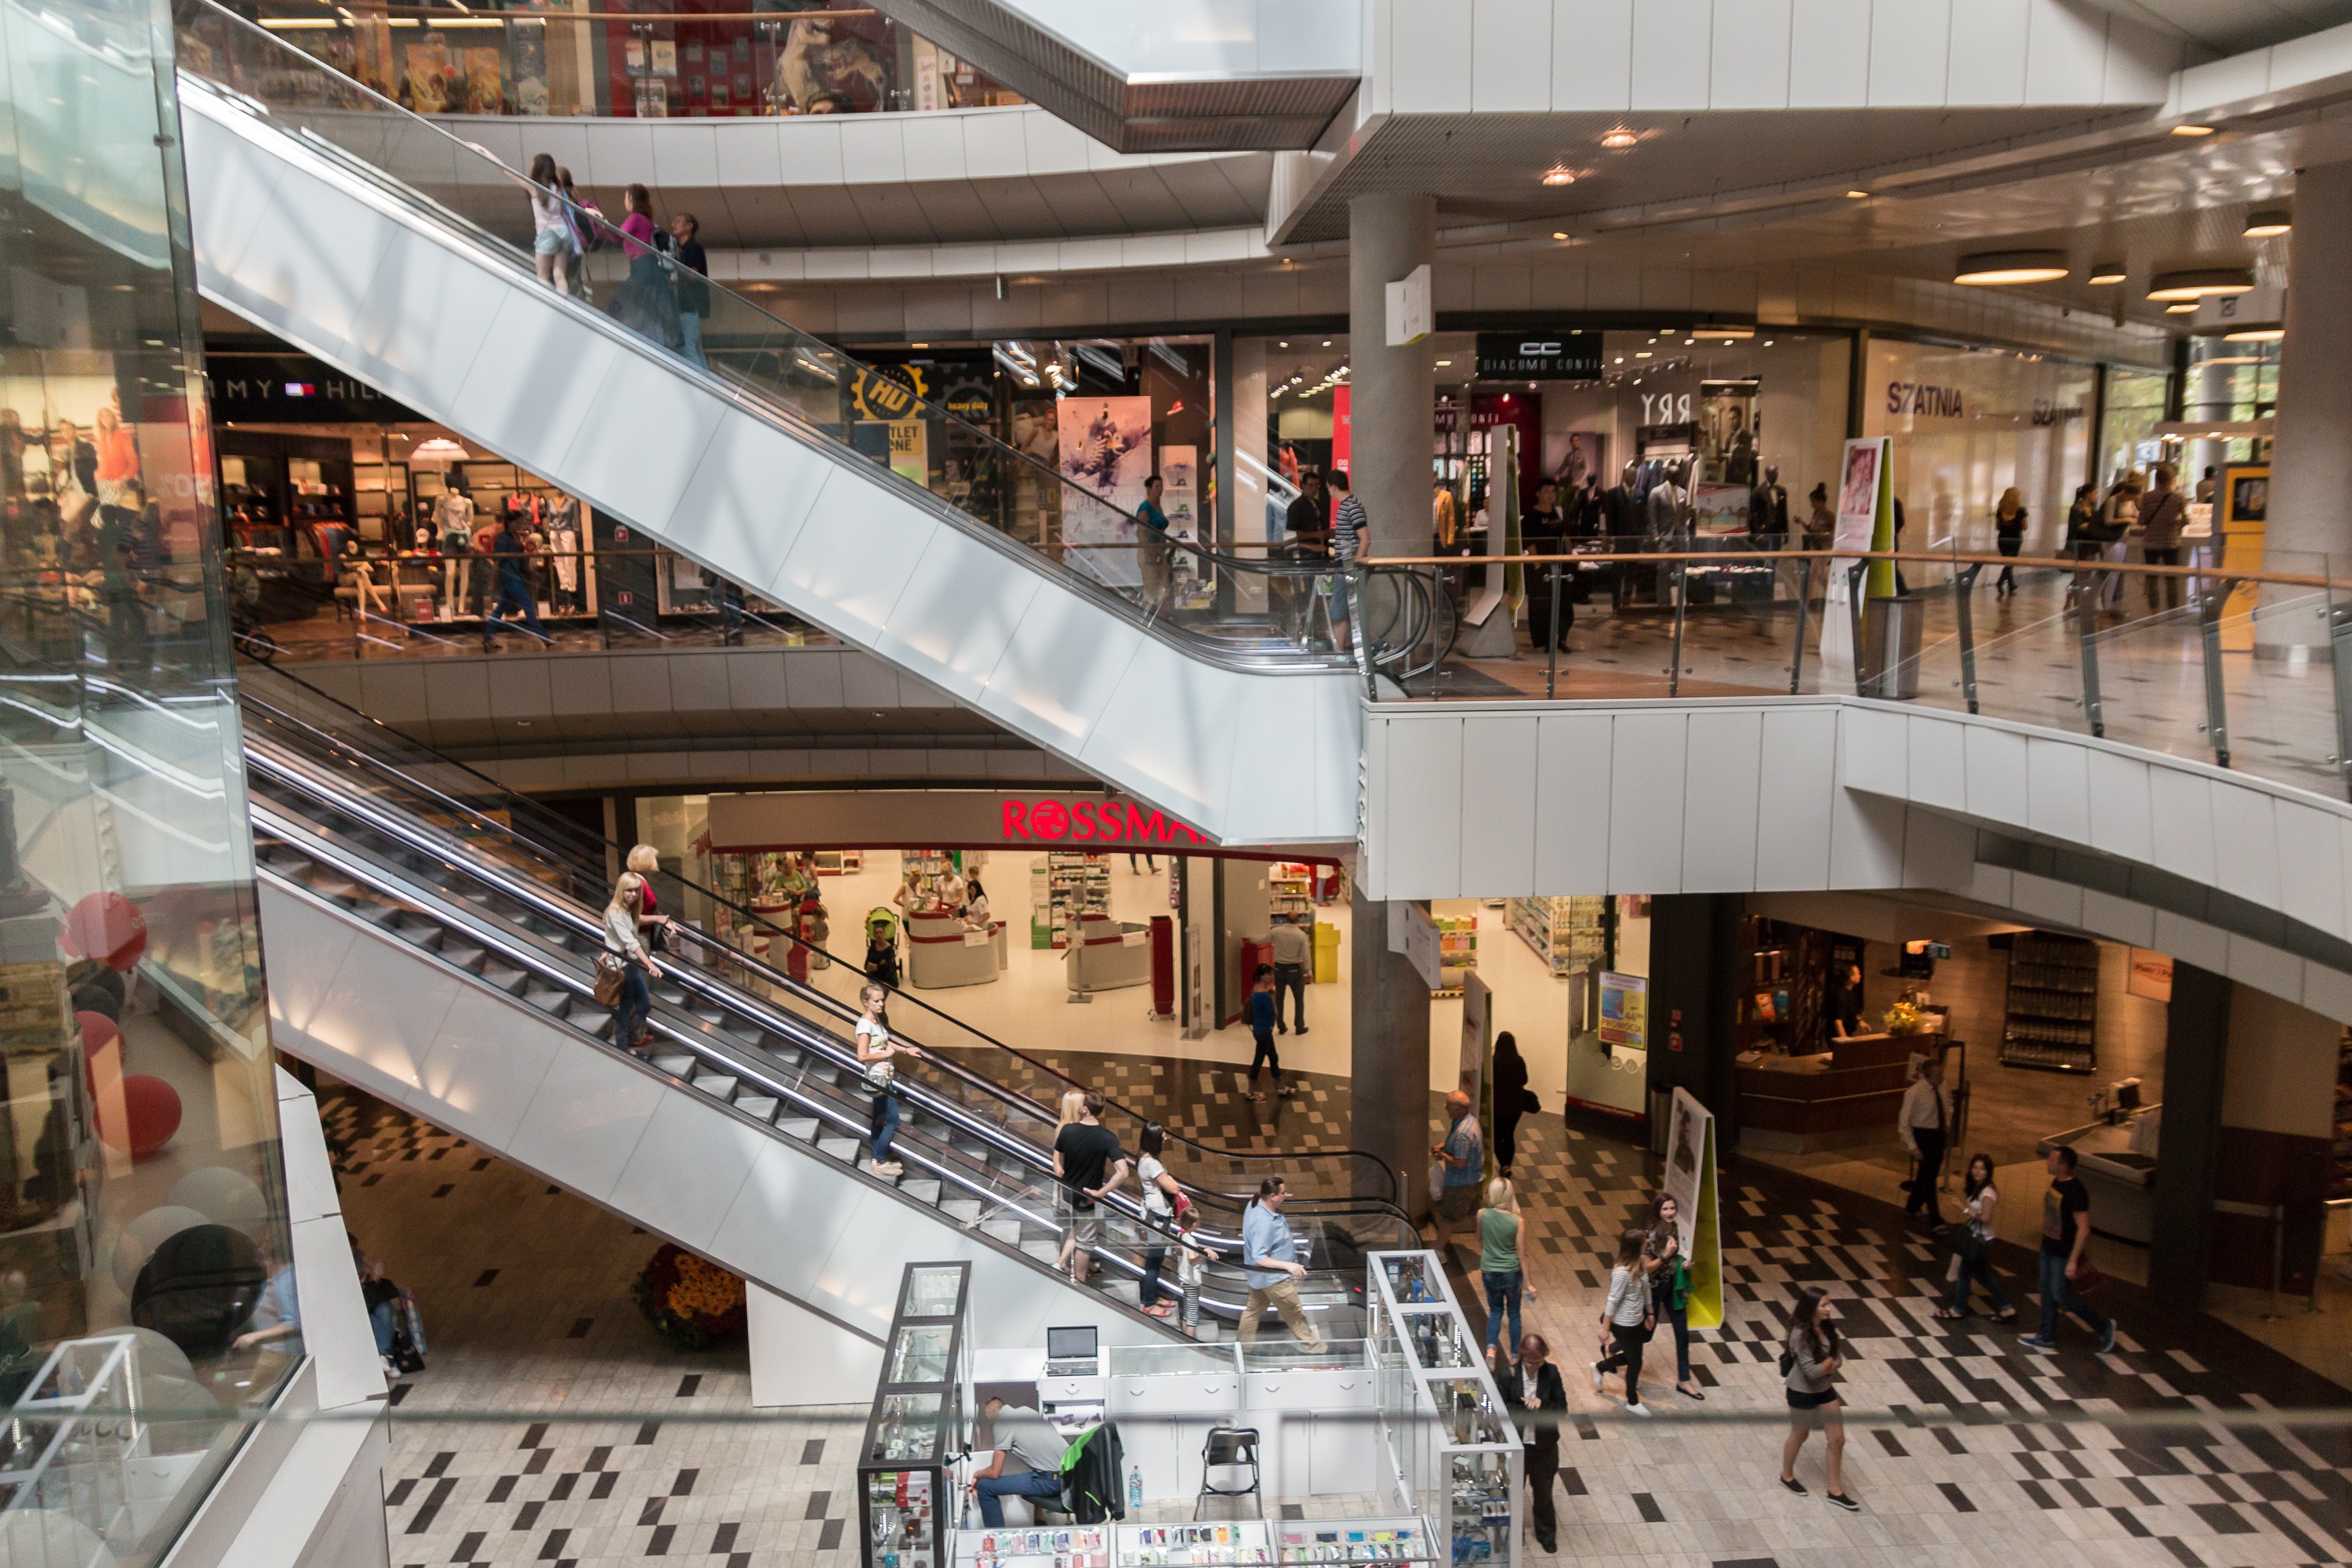
transport, shop, vehicle, plaza, shopping, public transport, crown, airport terminal, stairs, poland, retail, kielce, shopping mall, outlet store